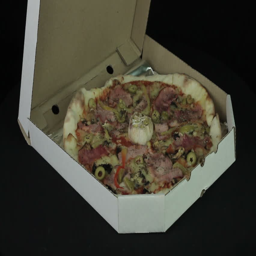
pizza in box rotates on a black background